Ángel Correa

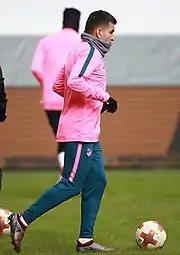
Correa with Atlético Madrid in 2018

On 27 May 2014, after scoring six goals in 2013–14, Correa had agreed a deal with La Liga holders Atlético Madrid for a reported fee of €7.5 million. He signed a five-year contract with the Madrid side, joining the club after the 2014 Copa Libertadores.